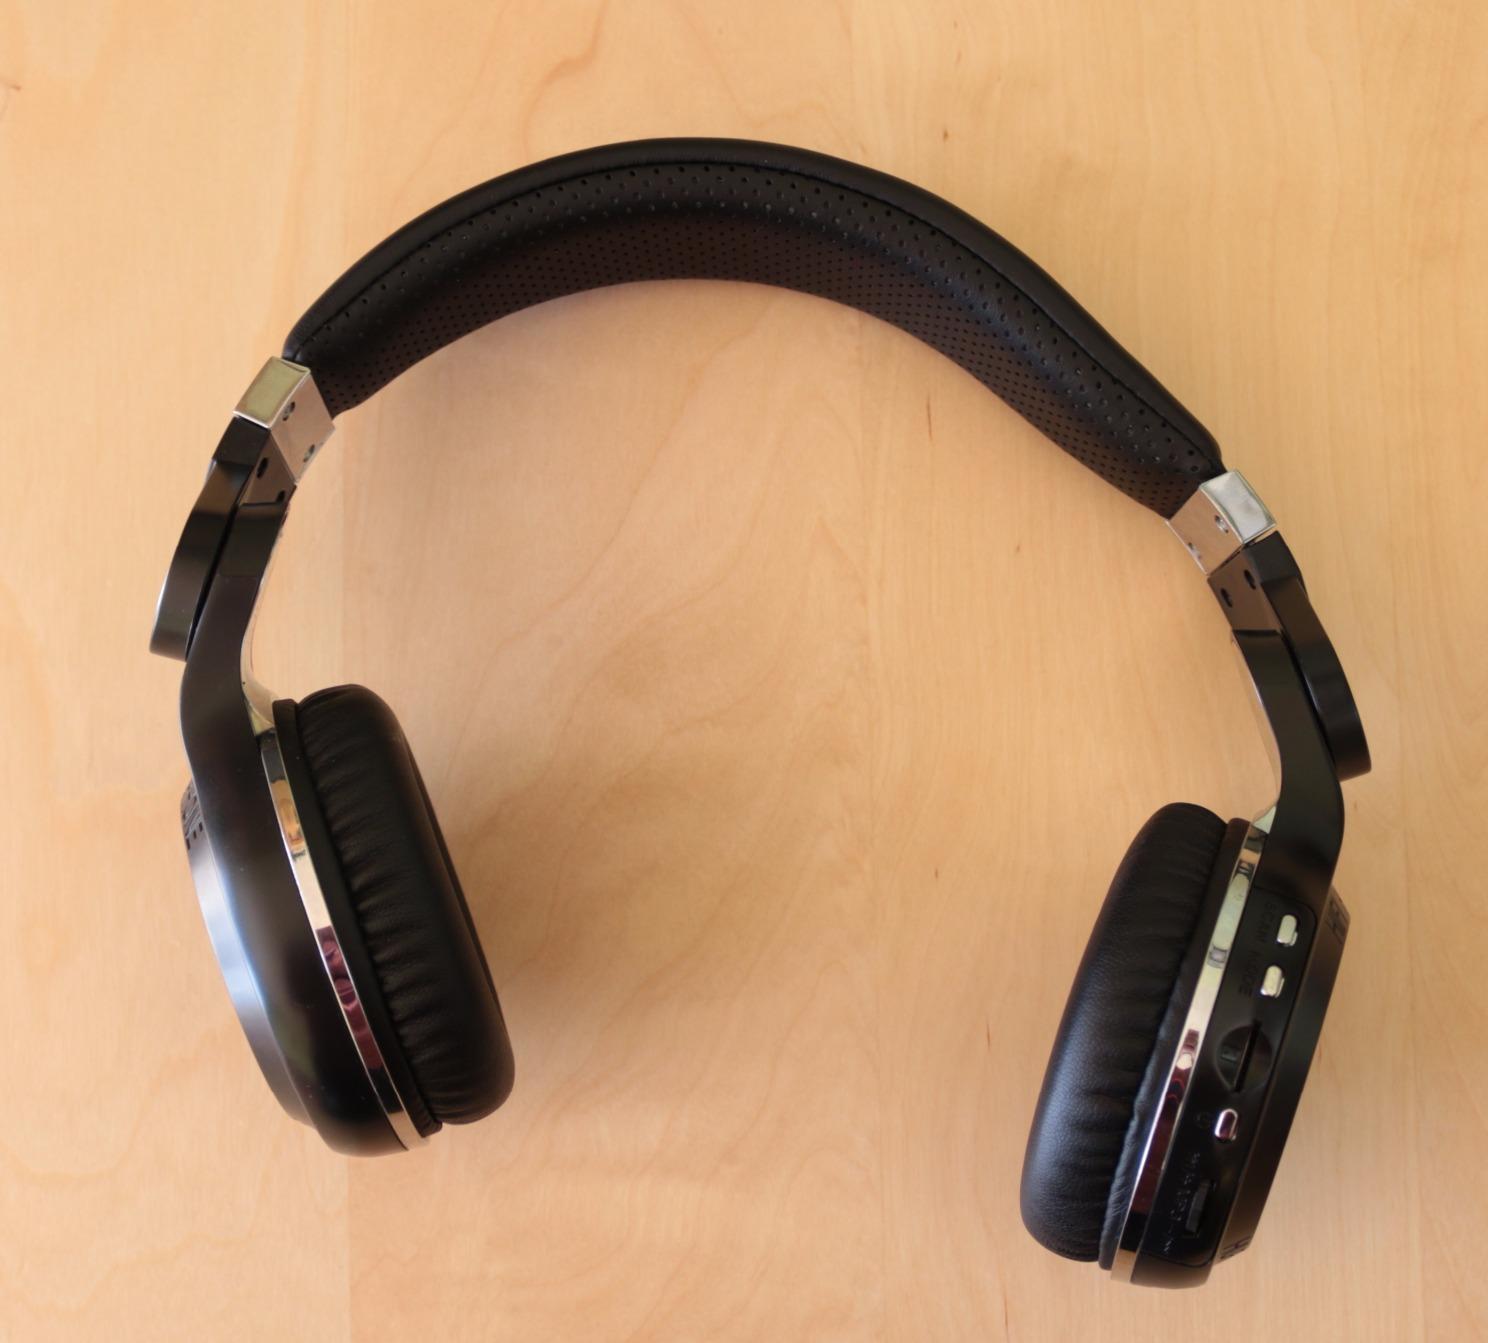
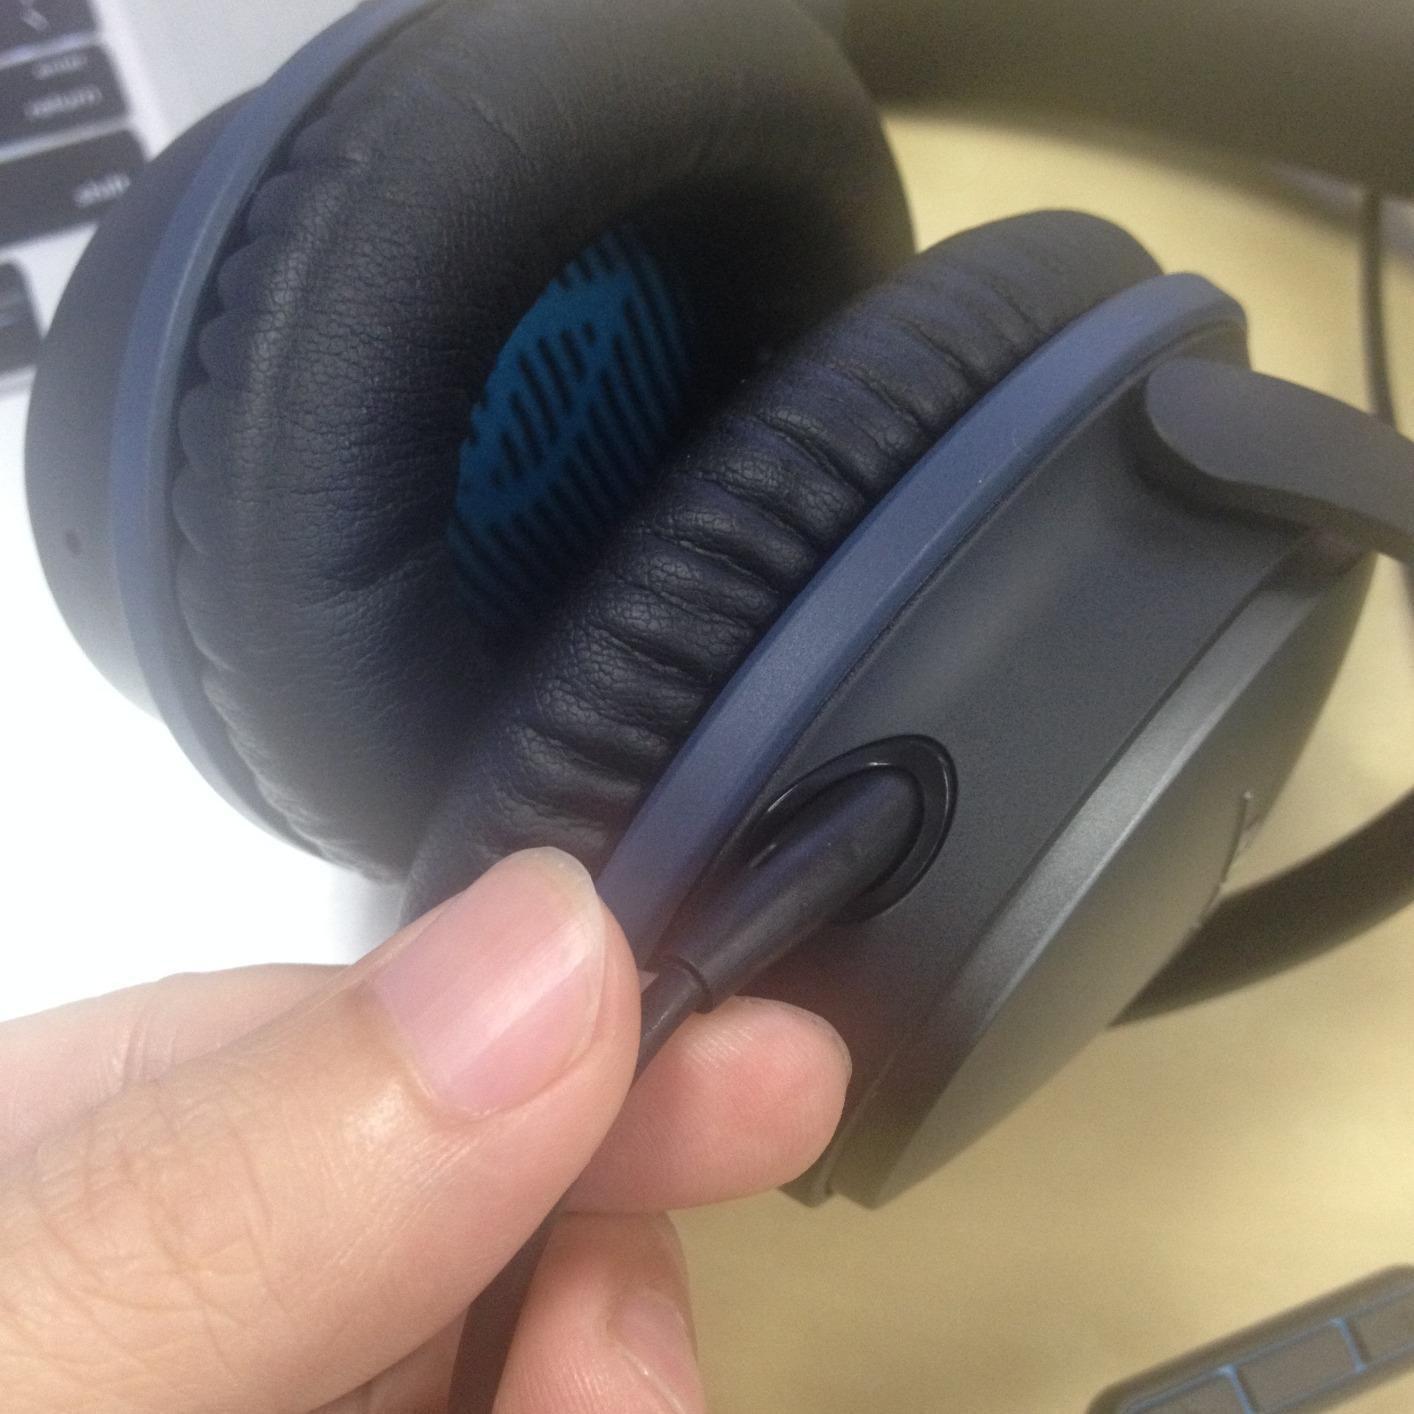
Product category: headphones
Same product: no